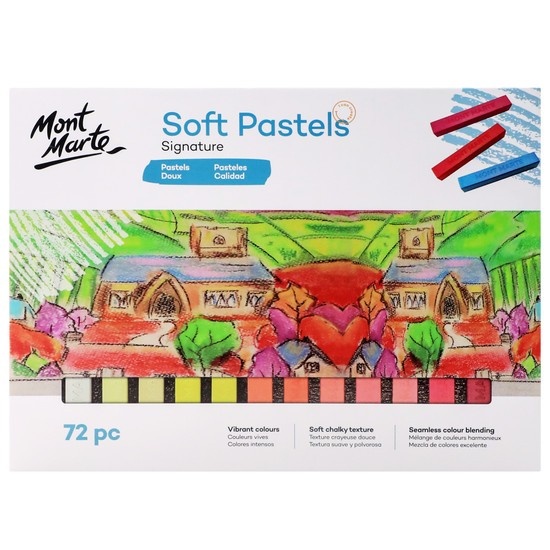
M.M. Square Soft Pastels 72pc
Brand: Offline Ulladulla
Category: Office Supplies > Office Instruments > Writing & Drawing Instruments > Pastels > Soft Pastels